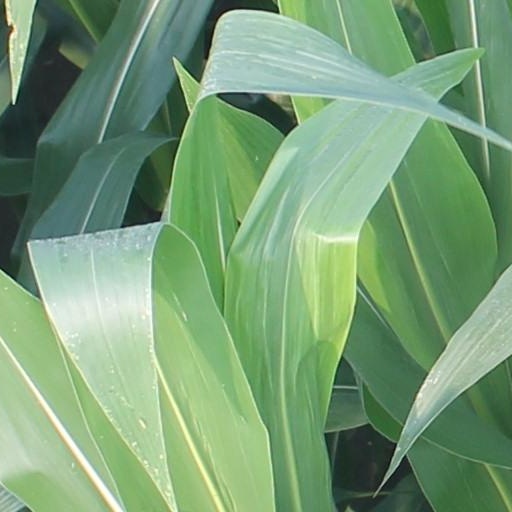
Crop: maize; corn